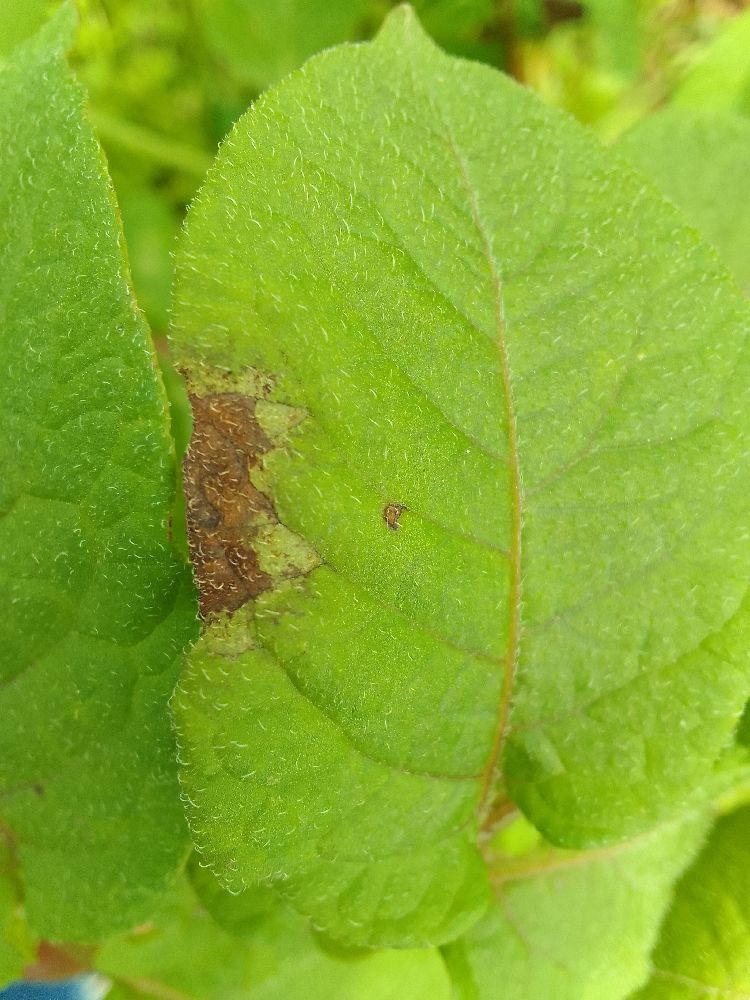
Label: Late blight